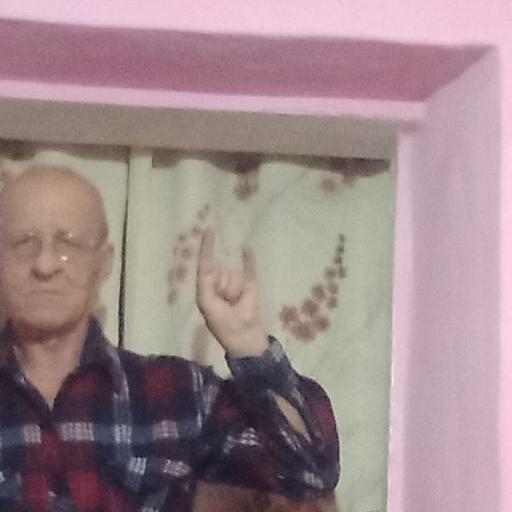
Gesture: rock